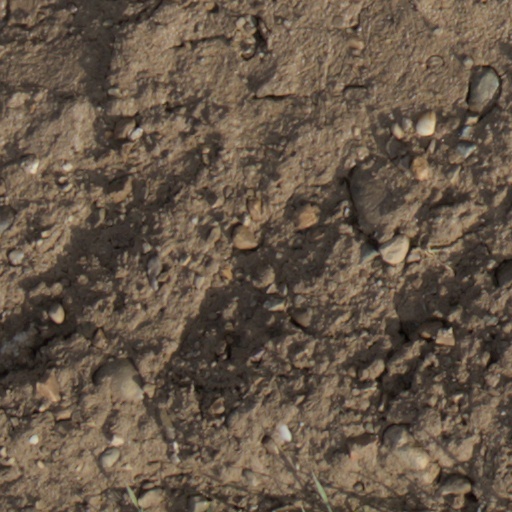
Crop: wheat